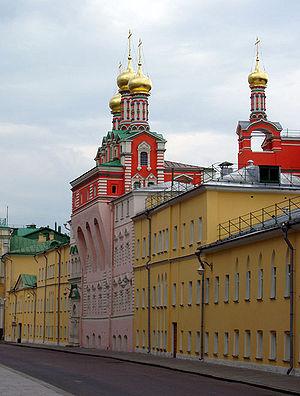
palais des Menus Plaisirs (Kremlin de Moscou)
L’architecture russe s’enracine dans la culture matérielle de l'état slave des Rus' de Kiev. À la chute du royaume de Kiev, l’histoire de l'architecture russe s’est poursuivie dans les principautés de Vladimir-Souzdal, de Novgorod, puis dans les États successifs du tsarat de Russie, de l’Empire russe, et de l’Union soviétique, jusqu'à l'actuelle fédération de Russie.